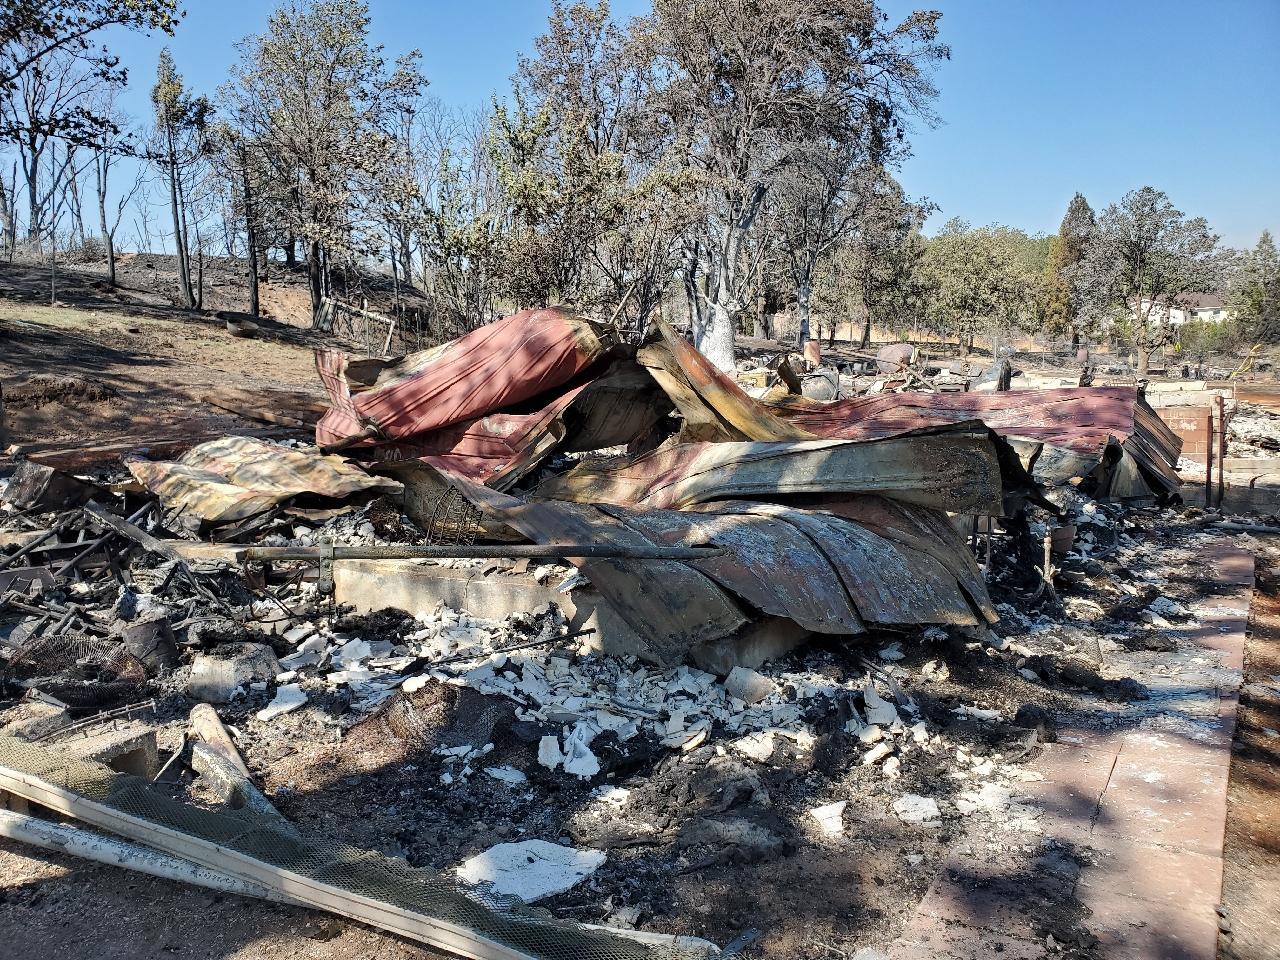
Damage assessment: destroyed